United Airlines Flight 328

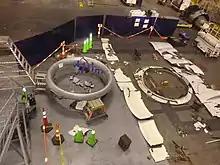
Recovered inlet cowl and cowling debris laid out in hangar

The National Transportation Safety Board (NTSB) investigatied the incident. An NTSB structures engineer and two investigators from the NTSB's Denver office collected fallen debris with local law enforcement and safety agencies over several days immediately after the incident. Most of the structure from the inlet cowl and fan cowl doors that separated from the aircraft was recovered and identified. Recovered portions of the inlet cowl, fan cowl door structure, and inlet cowl attach ring were laid out in a hangar (pictured). The inlet cowl, fan cowl doors, and thrust reversers will be examined further by NTSB investigators to map damage and cowl failure patterns after the fan blade failure, and to examine the subsequent progression of fire in the thrust reversers.